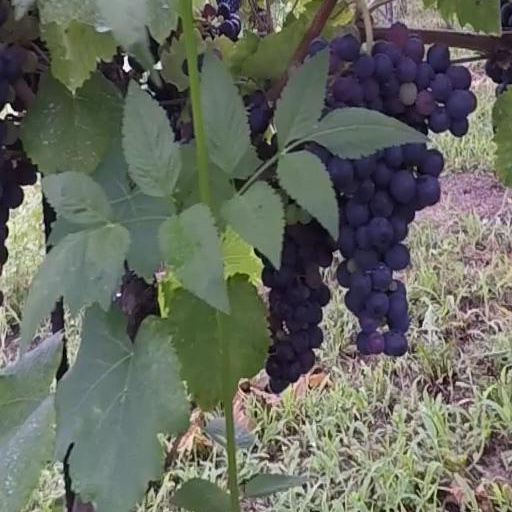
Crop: grape